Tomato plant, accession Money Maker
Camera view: horizontal (90 deg, fisheye); turntable rotation: 60 degrees
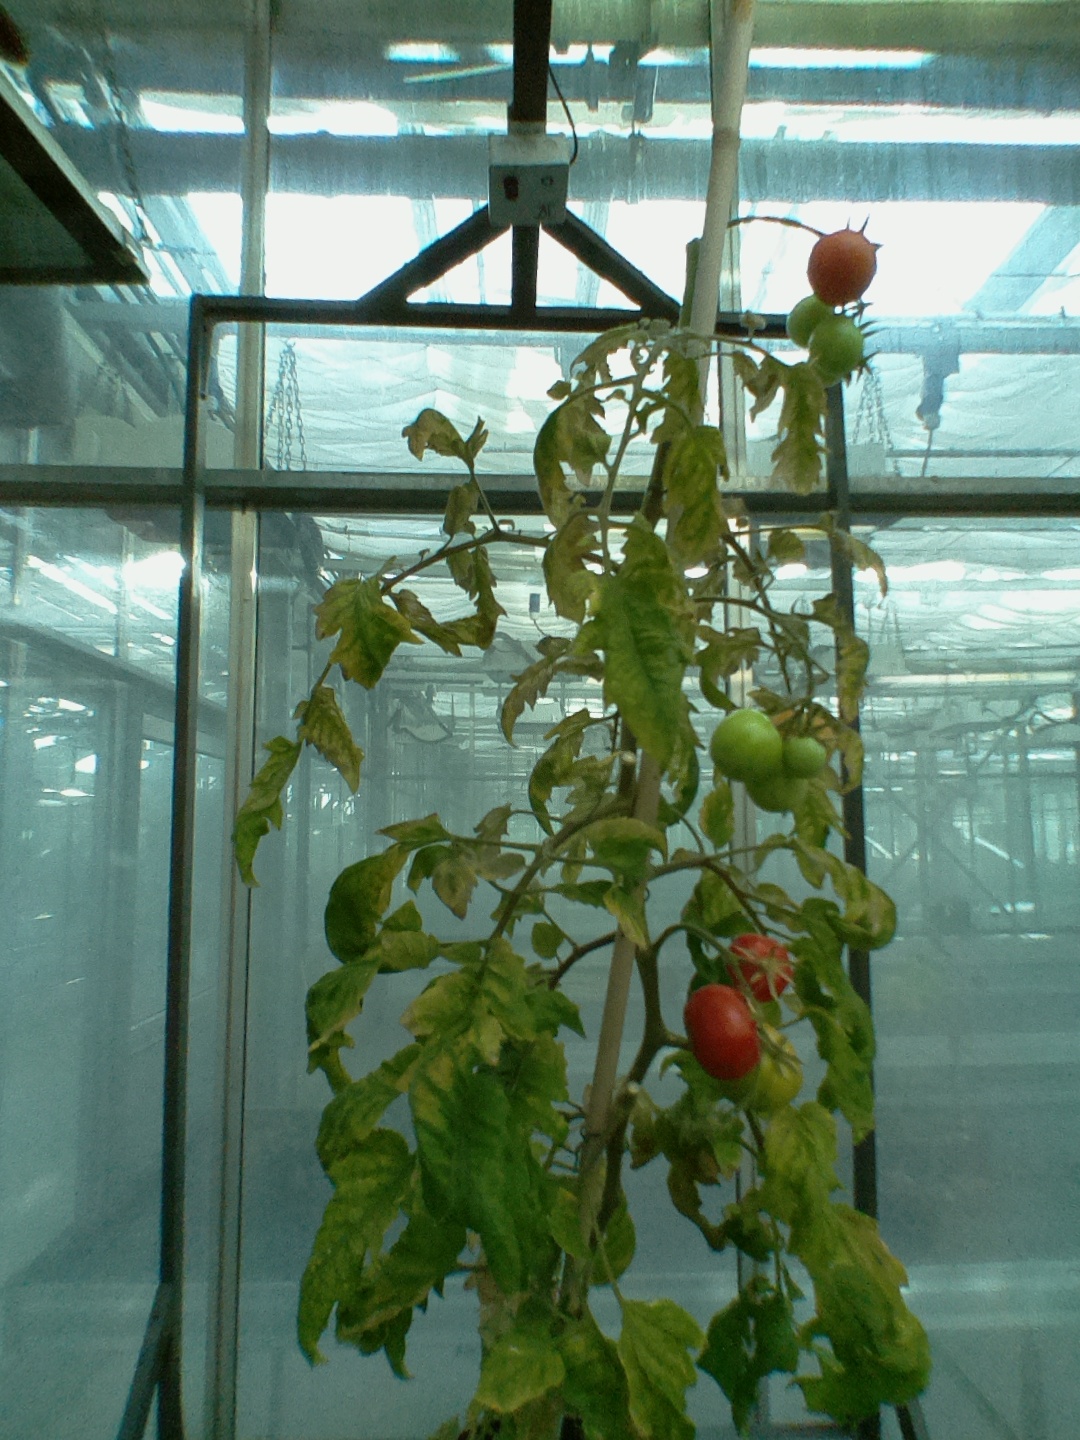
BBCH growth stage 84: 40%-50% of fruits show typical fully ripe color